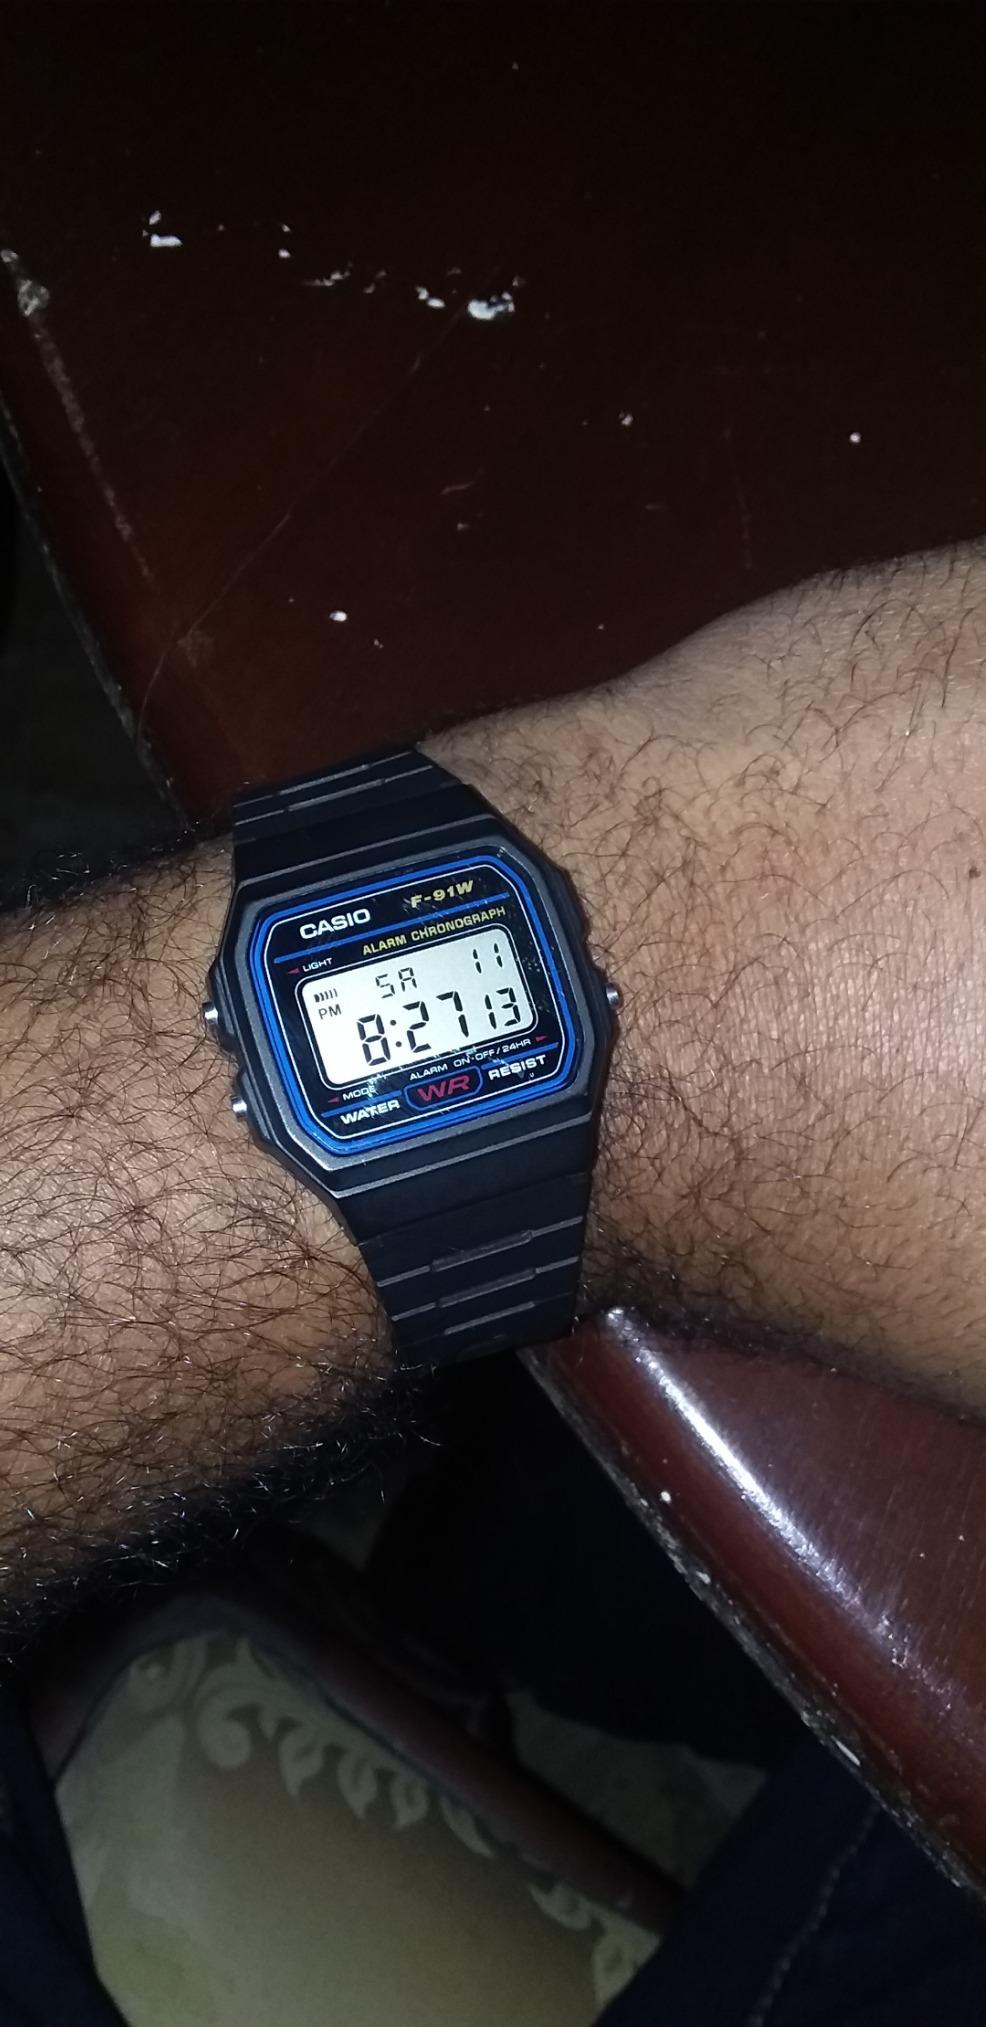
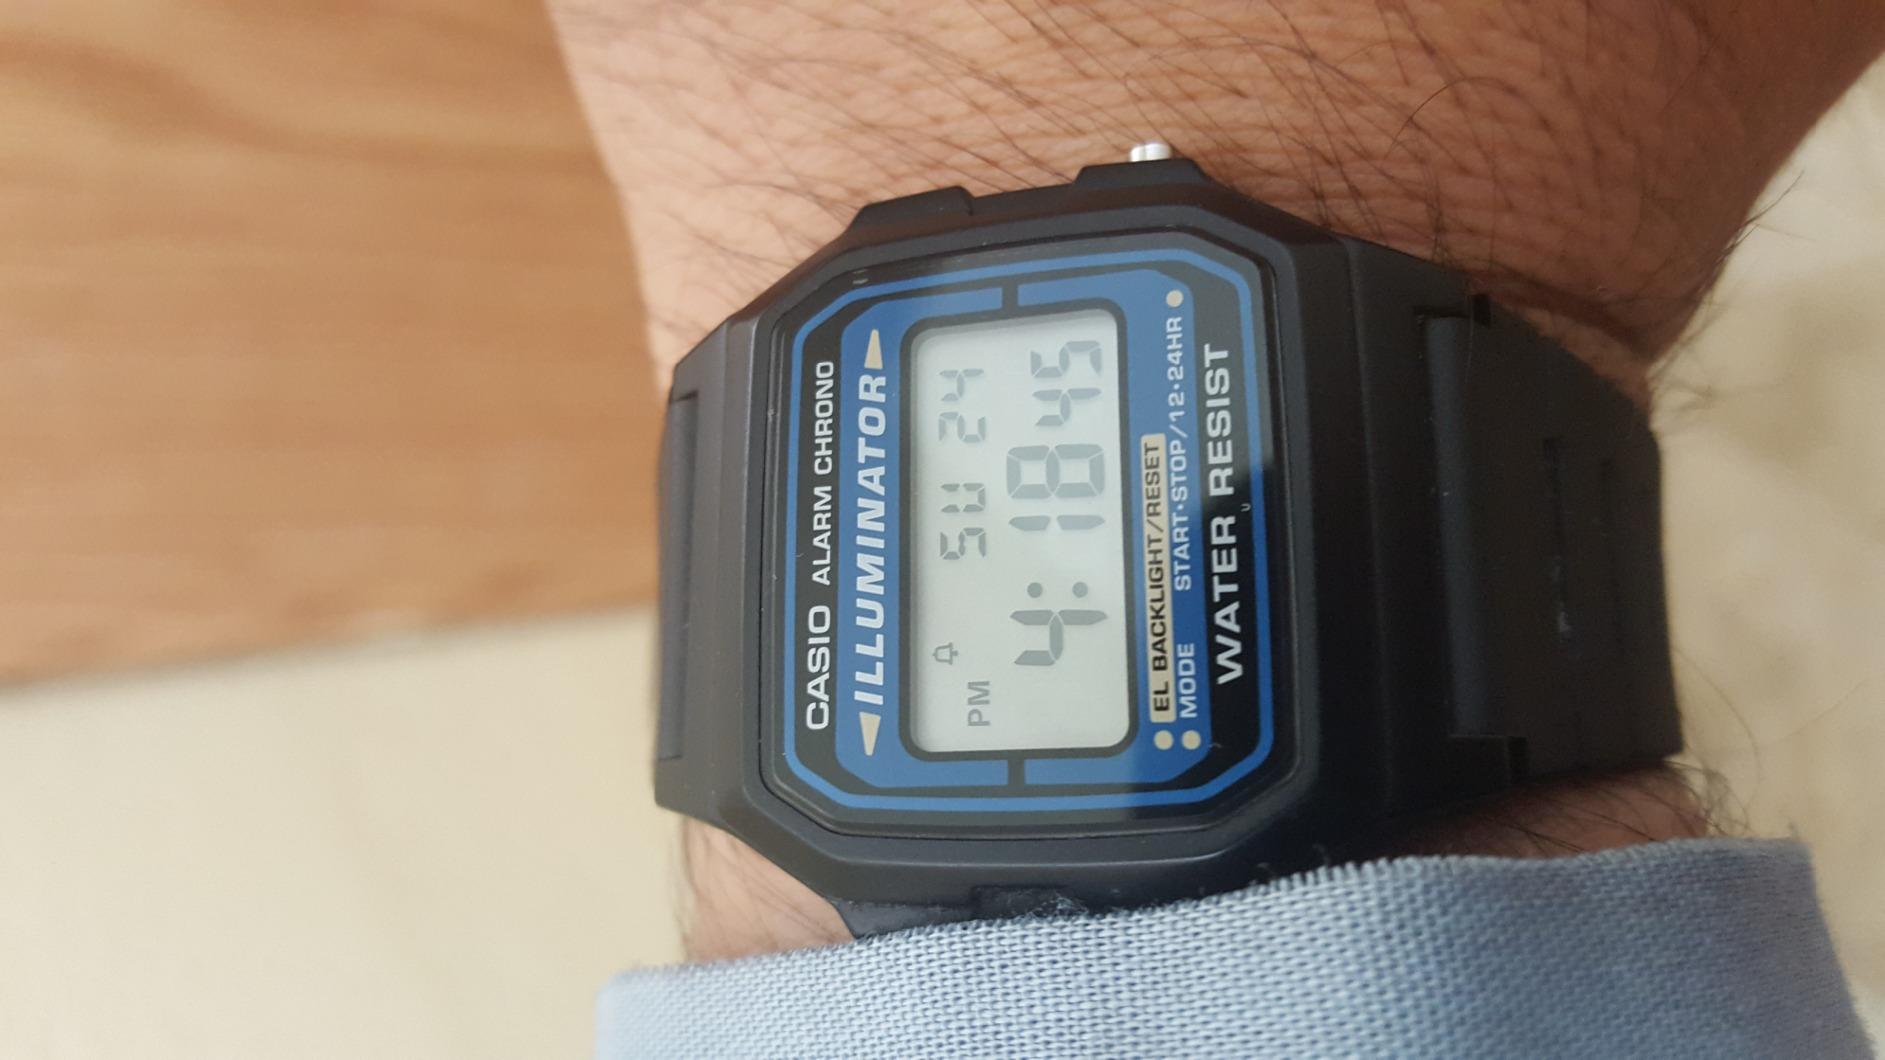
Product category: accessories_watch
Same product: no